Titian

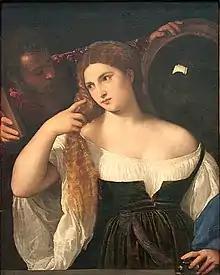
"Woman with a Mirror", , Louvre.

To this period belongs a more extraordinary work, "The Assassination of Saint Peter Martyr" (1530), formerly in the Dominican Church of San Zanipolo, and destroyed by a fire in 1867. Only copies and engravings of this proto-Baroque picture remain. It combined extreme violence and a landscape, mostly consisting of a great tree, that pressed into the scene and seems to accentuate the drama in a way that presages the Baroque.